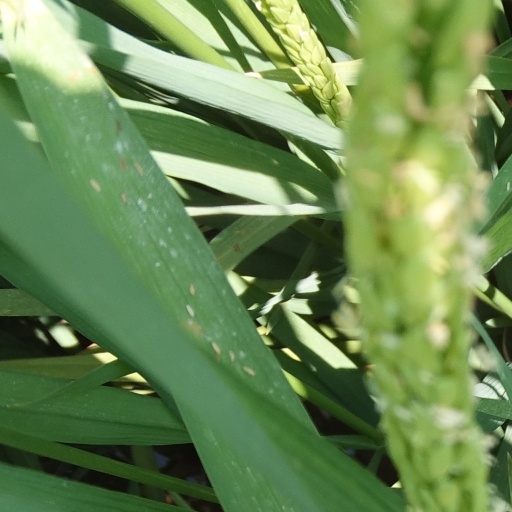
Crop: rice